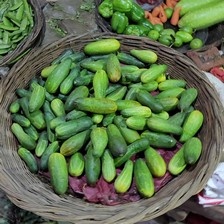
Label: cucumber